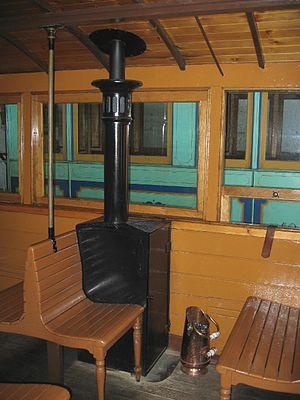
Le chemin de fer-musée Blonay-Chamby est un musée vivant du chemin de fer, créé, développé et animé par une équipe de bénévoles. Il rassemble une collection de matériel roulant ferroviaire à voie métrique sur le site de Chaulin-Chamby, et fait circuler des trains touristiques et historiques, notamment de mai à octobre sur les 3 kilomètres de la ligne de montagne de la gare de Blonay à Chamby. Il est situé sur les hauts de la Riviera vaudoise, proche du lac Léman en Suisse romande, à proximité des villes de Vevey et Montreux.